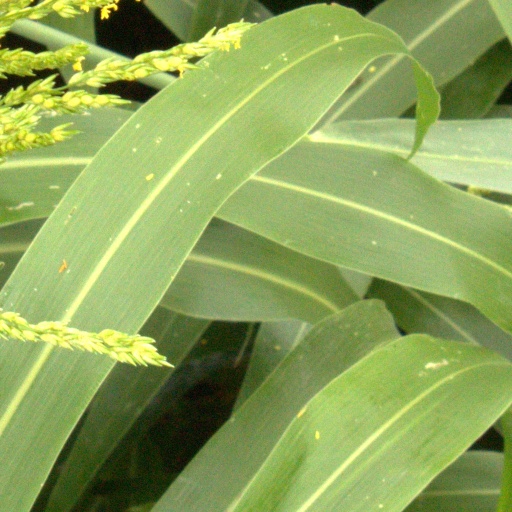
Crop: sorghum